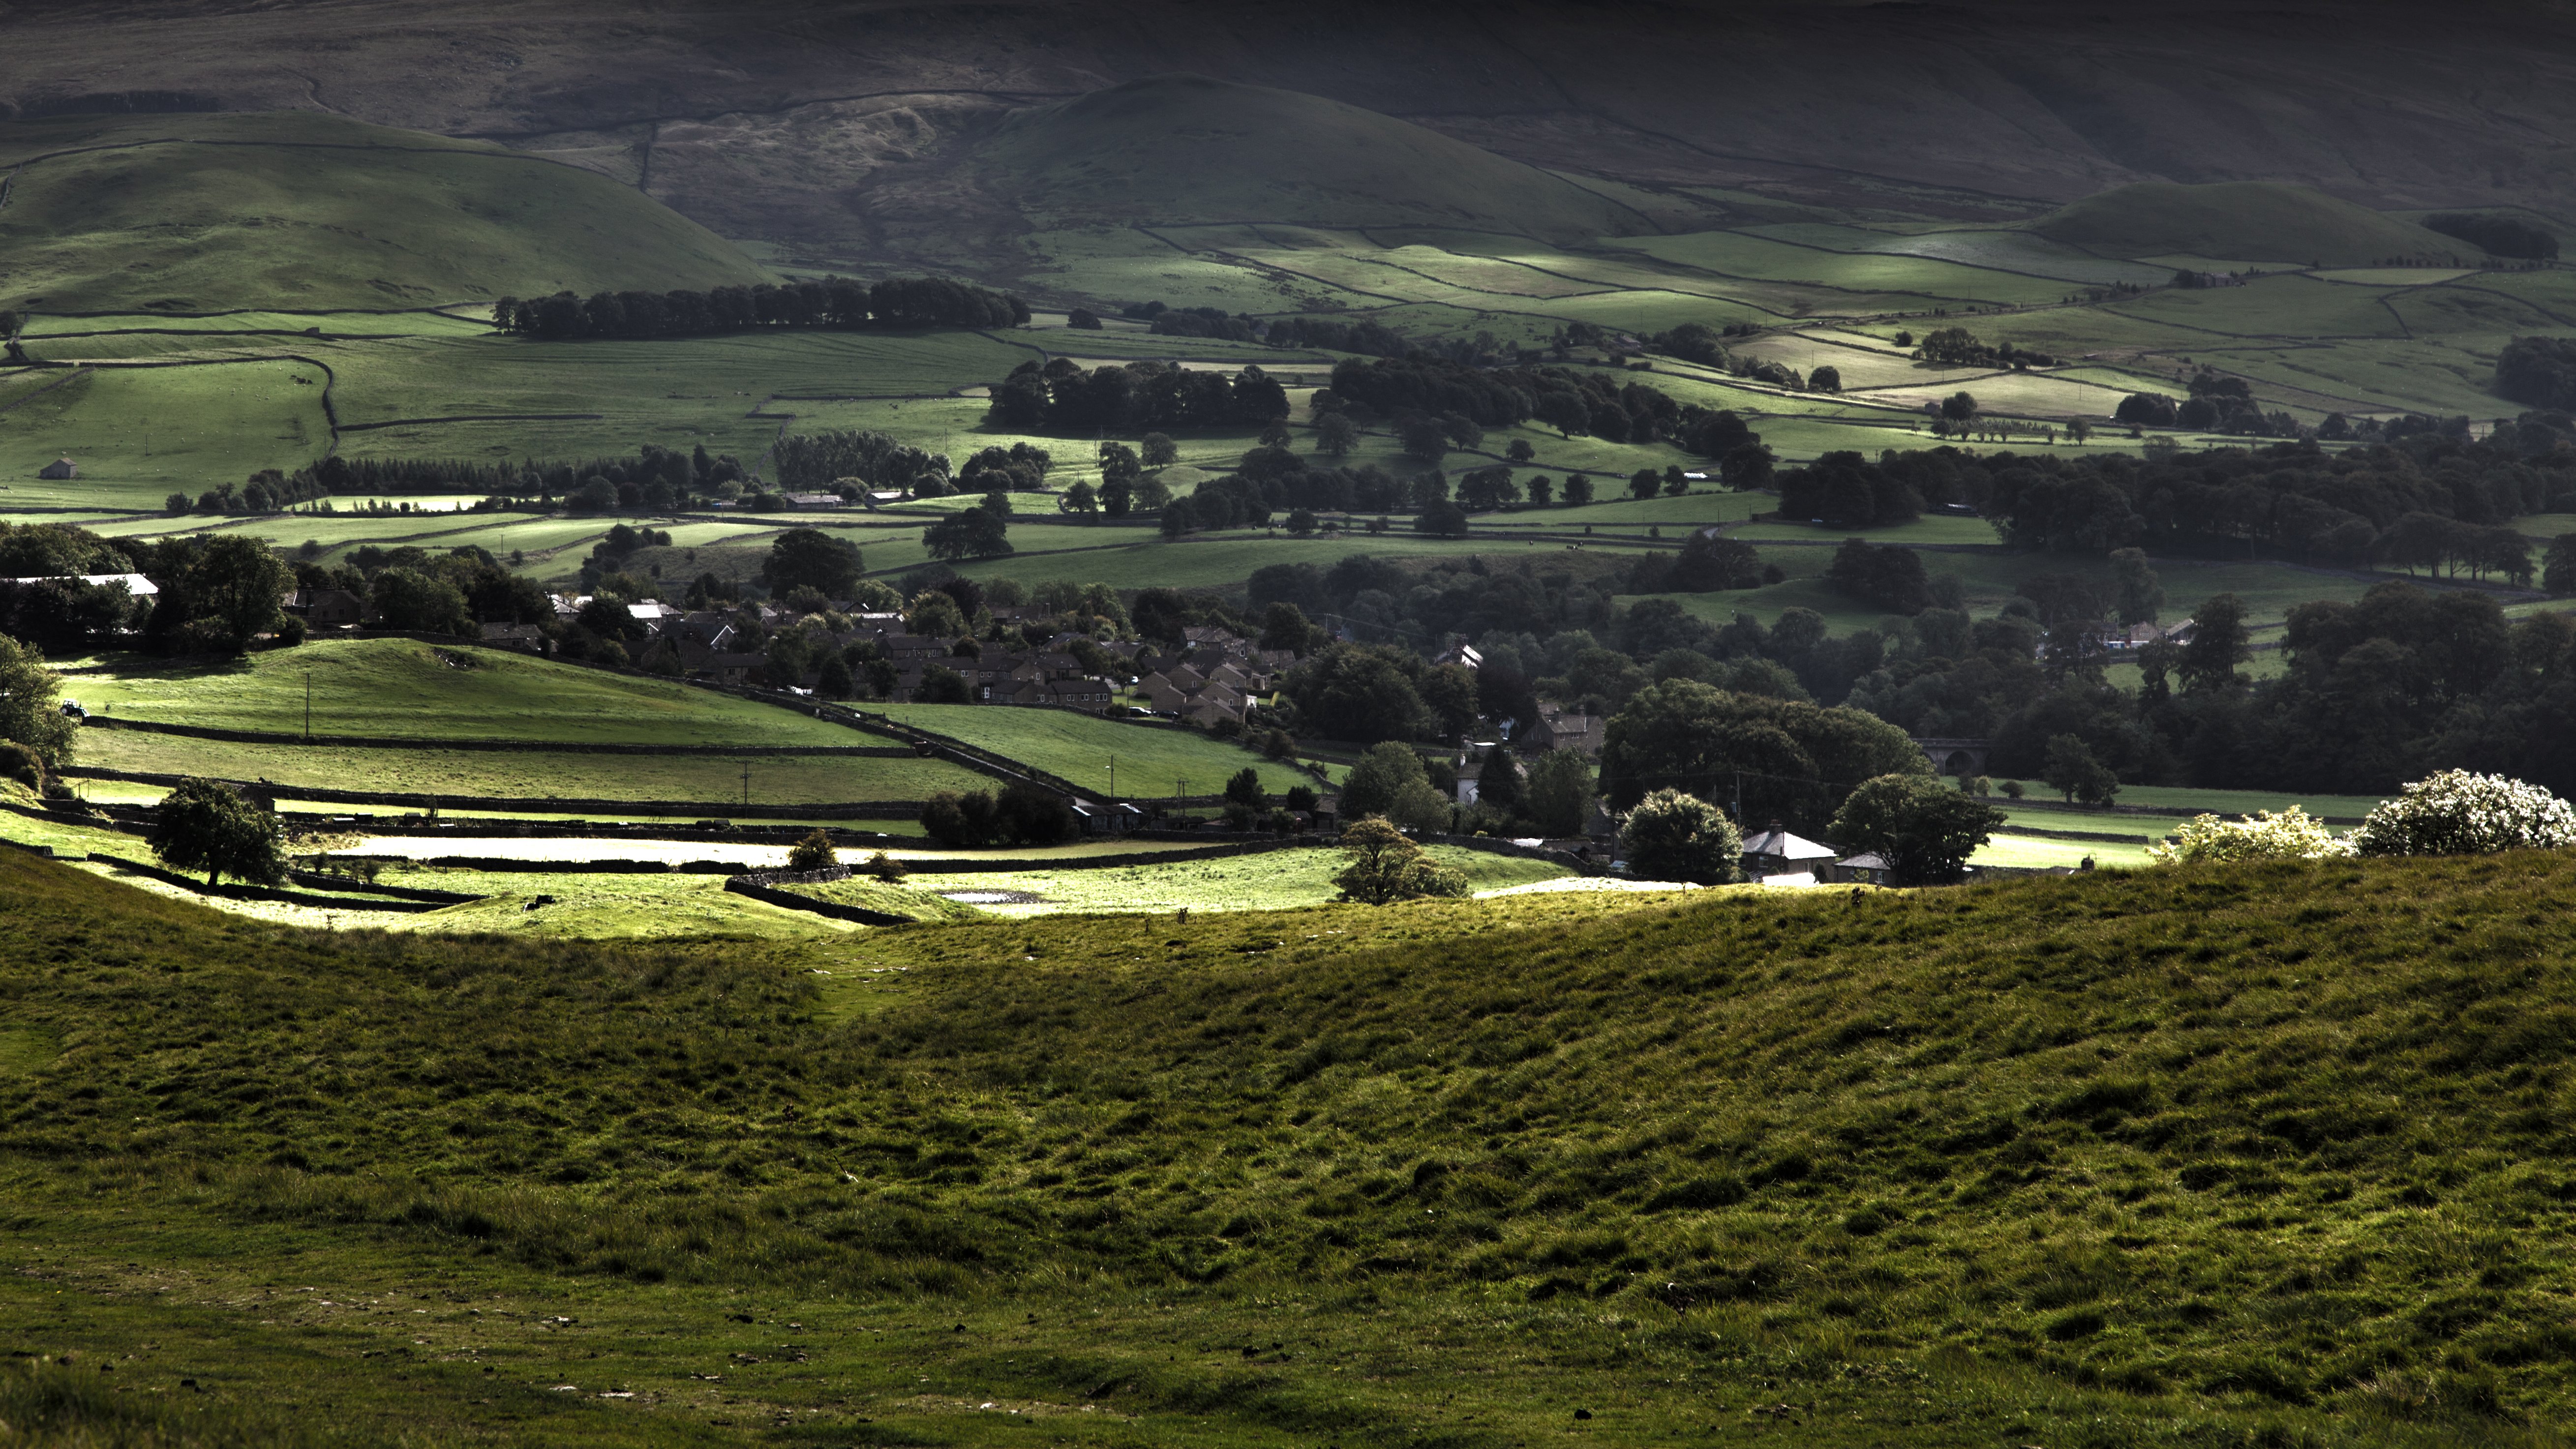
landscape, nature, grass, open, mountain, structure, field, farm, photography, countryside, hill, valley, mountain range, country, rural, green, scenic, park, scenery, stadium, england, hills, yorkshire, fields, english, dales, rural area, aerial photography, atmosphere of earth, mountainous landforms, sport venue